Music stand

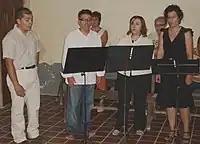
A vocal group using music stands.

There are a few types of music stand for different purposes and intended users. Folding stands collapse, which makes them easily portable. Folding stands are typically used by amateur musicians to practice and at rehearsals and performances. Professional musicians are more likely to limit their use of folding stands to rehearsals held outside of normal performance venues (e.g., a chamber music rehearsal at a private home) or small gigs. Non-folding stands tend to be used by professional orchestral musicians and big bands for rehearsals and concerts.